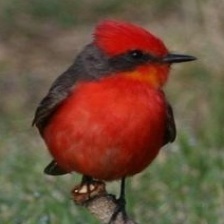
Species: VERMILION FLYCATHER
Scientific name: PYROCEPHALUS OBSCURUS